Interbike

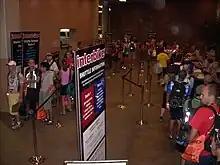
OutDoor Demo shuttle service

Interbike was founded by Steve Ready and Herb Wettenkamp and was first held in Las Vegas in 1982. It has since been held in various years in Reno, Long Beach, then Anaheim, and Philadelphia. Interbike moved to Las Vegas in the late-1990s. Since its founding, Interbike was sold to Miller-Freeman which was then purchased by its current owner, VNU, which was renamed The Nielsen Company in January 2007. Nielsen later sold its exhibitions business; it was renamed Emerald Expositions. Interbike is produced by Emerald Expositions and has its office in San Juan Capistrano, California. This office of Nielsen Expositions also produces the OutDoor Retailer and Health+Fitness Business Expo trade shows.